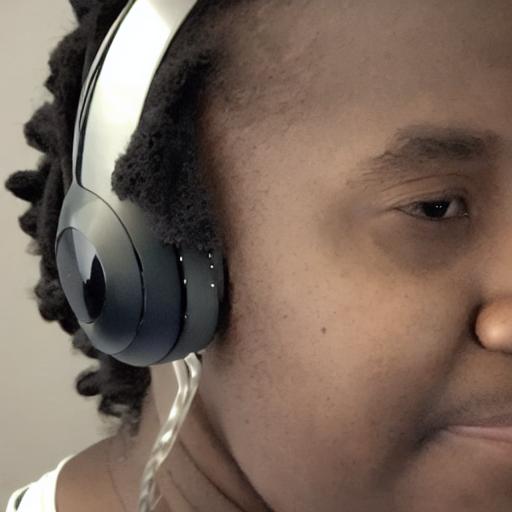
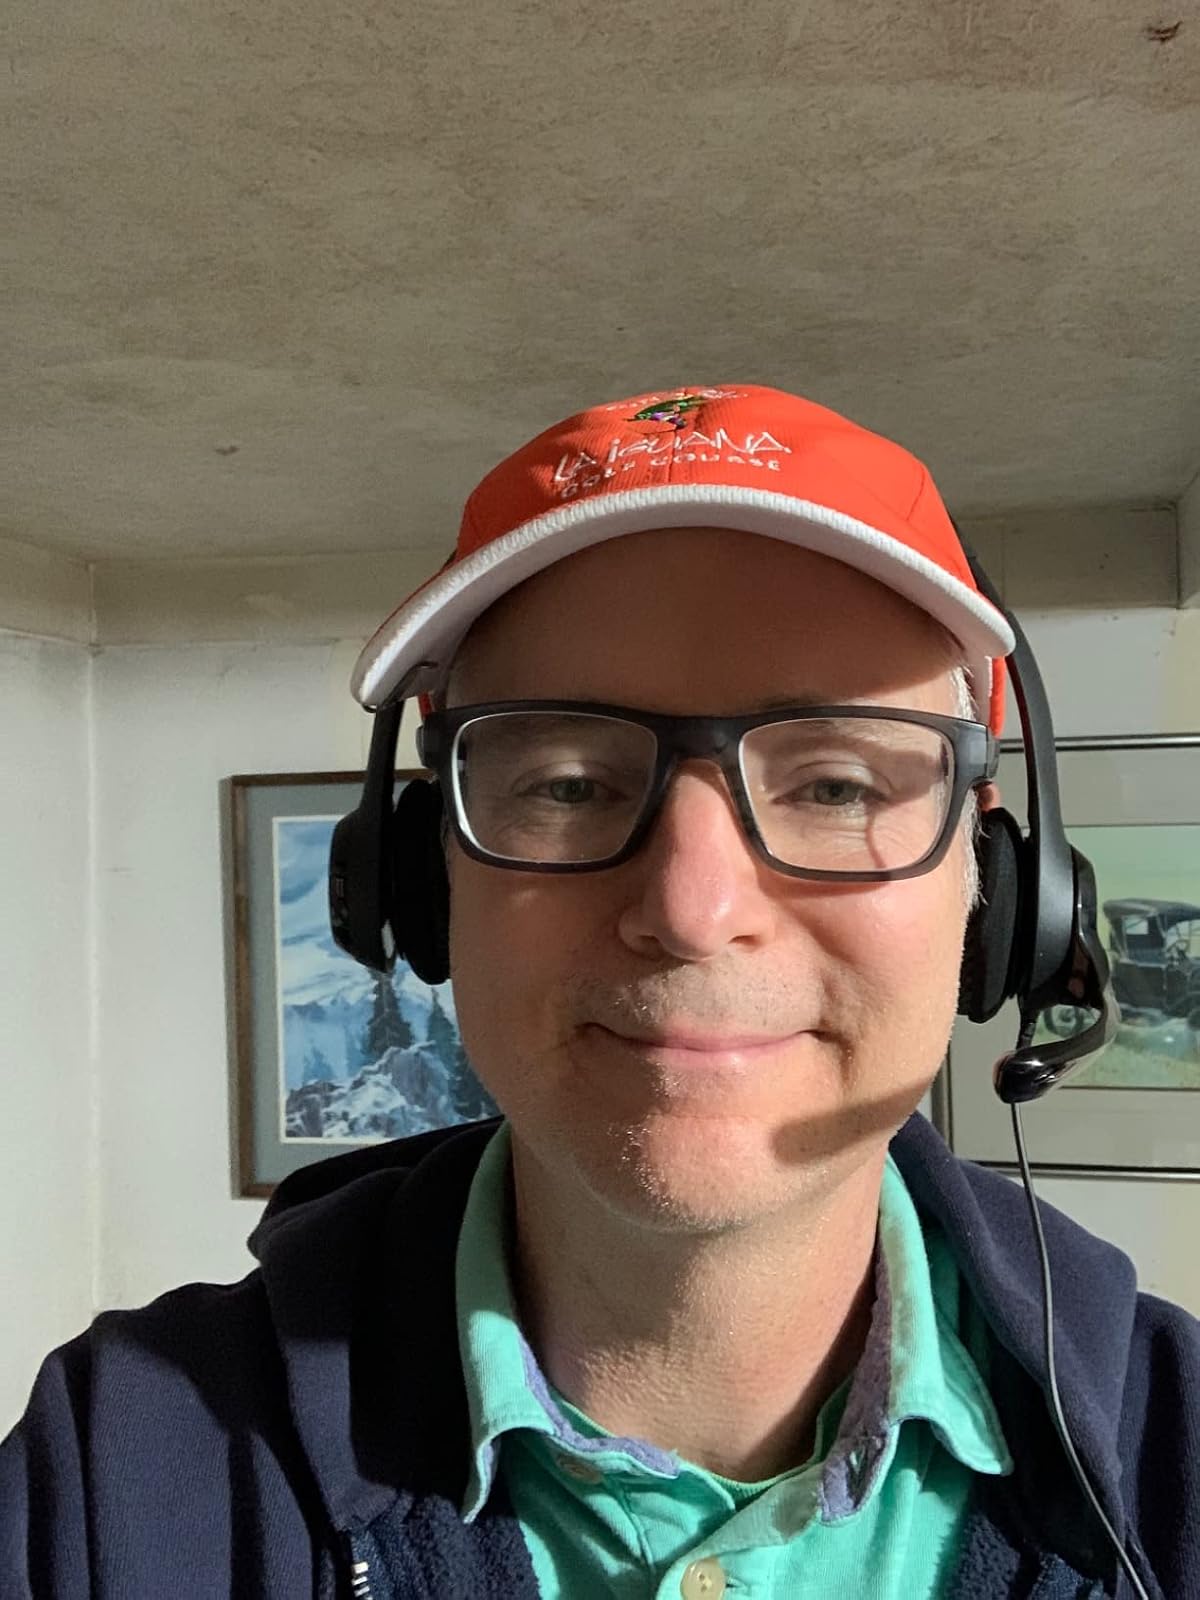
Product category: headphones
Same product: no